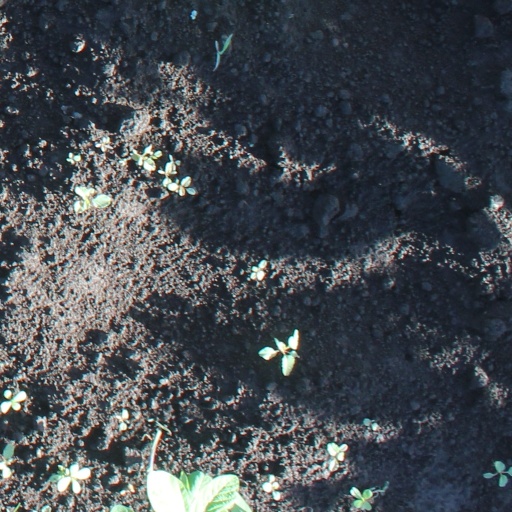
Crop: soybean